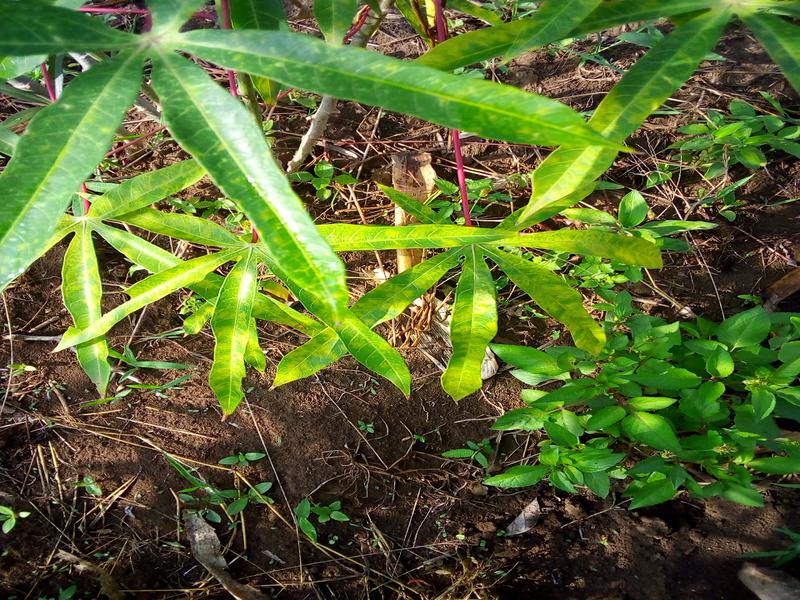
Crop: cassava
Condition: healthy